Stanley House, Chelsea

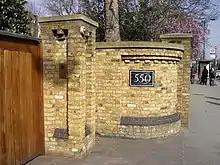
The entrance to Stanley House

Stanley House at 550 King's Road is a seventeenth-century house in Chelsea, London, the former house of Admiral Sir Charles Wager. It is a Grade II* listed building.